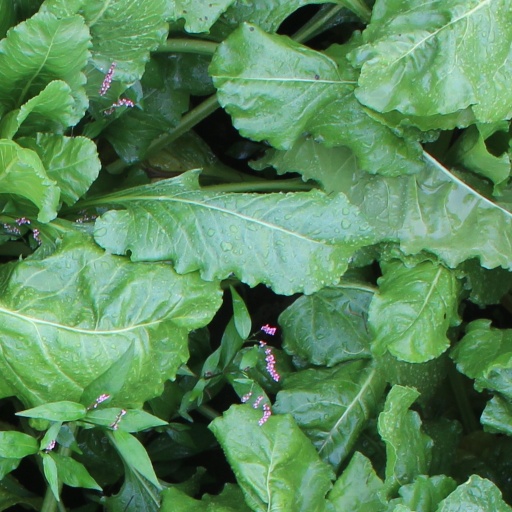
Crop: sugar beet